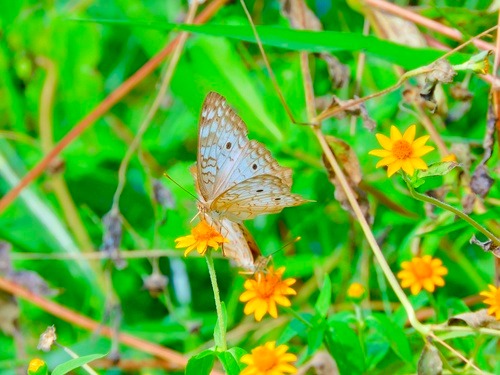
Scientific name: Anartia jatrophae
Common name: White peacock
Family: Nymphalidae
Order: Lepidoptera
Pollinator type: Primary pollinator
Habitat: Gardens, parks, and open areas
Geographic range: Southern United States to Argentina
Conservation status: Least Concern